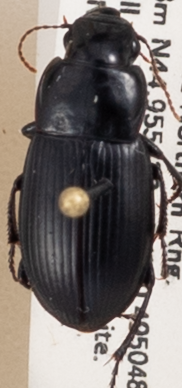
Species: Harpalus laticeps
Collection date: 2019-08-21
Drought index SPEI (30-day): -0.072
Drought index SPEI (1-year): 0.498
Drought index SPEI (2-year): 1.058